Chuye Dile Mon

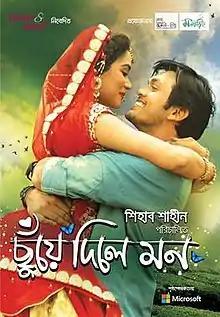
Theatrical Poster

Chuye Dile Mon is a 2015 Bangladeshi romantic film, produced by Asiatic Ddhoni-Chitra Limited & Monforing Limited. The film is directed by Shihab Shaheen and features a cast that includes Arifin Shuvoo and Zakia Bari Momo in lead roles while Iresh Zaker and Misha Sawdagor play pivotal supporting role.